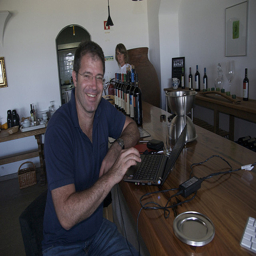
A man sitting at a winery on his laptop computer.
A man with a laptop sitting in a bar
A smiling man seated at a bar working on his laptop.
A smiling man works on his laptop computer in a small bar
A man is sitting at a bar and using a lap top computer.